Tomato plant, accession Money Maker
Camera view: bottom (45 deg); turntable rotation: 240 degrees
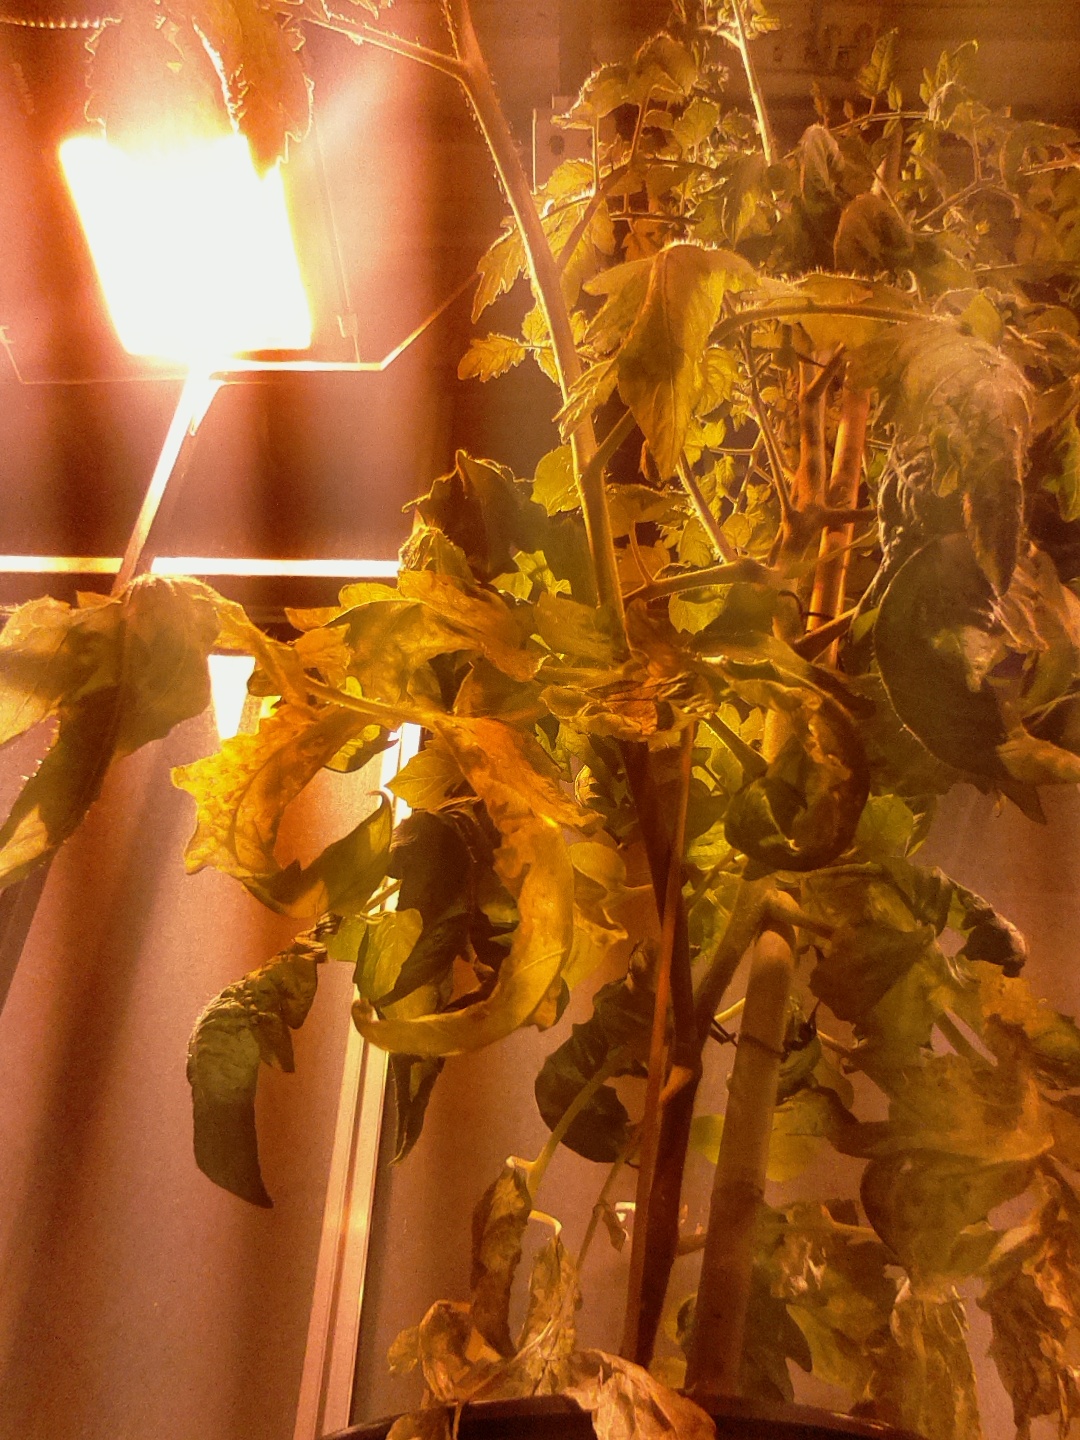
BBCH growth stage 72: 20%-30% of final fruit size